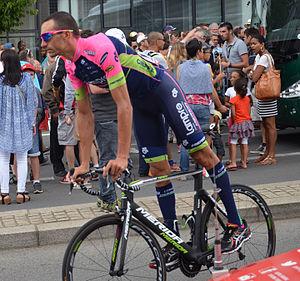
Ruben Plaza au départ de la 8ème étape du Tour de France 2015, à Rennes.
La 20ᵉ étape du Tour d'Espagne 2015 s'est déroulée le samedi 12 septembre 2015, entre San Lorenzo de El Escorial et Cercedilla, sur une distance de 175,8 km. Elle est remportée par le coureur espagnol Rubén Plaza, de l'équipe Lampre-Merida, à l'issue d'une échappée solitaire de 117 kilomètres. Tom Dumoulin, porteur du maillot rouge au départ de l'étape, arrive près de quatre minutes après ses concurrents et cède la première place du classement général à Fabio Aru.